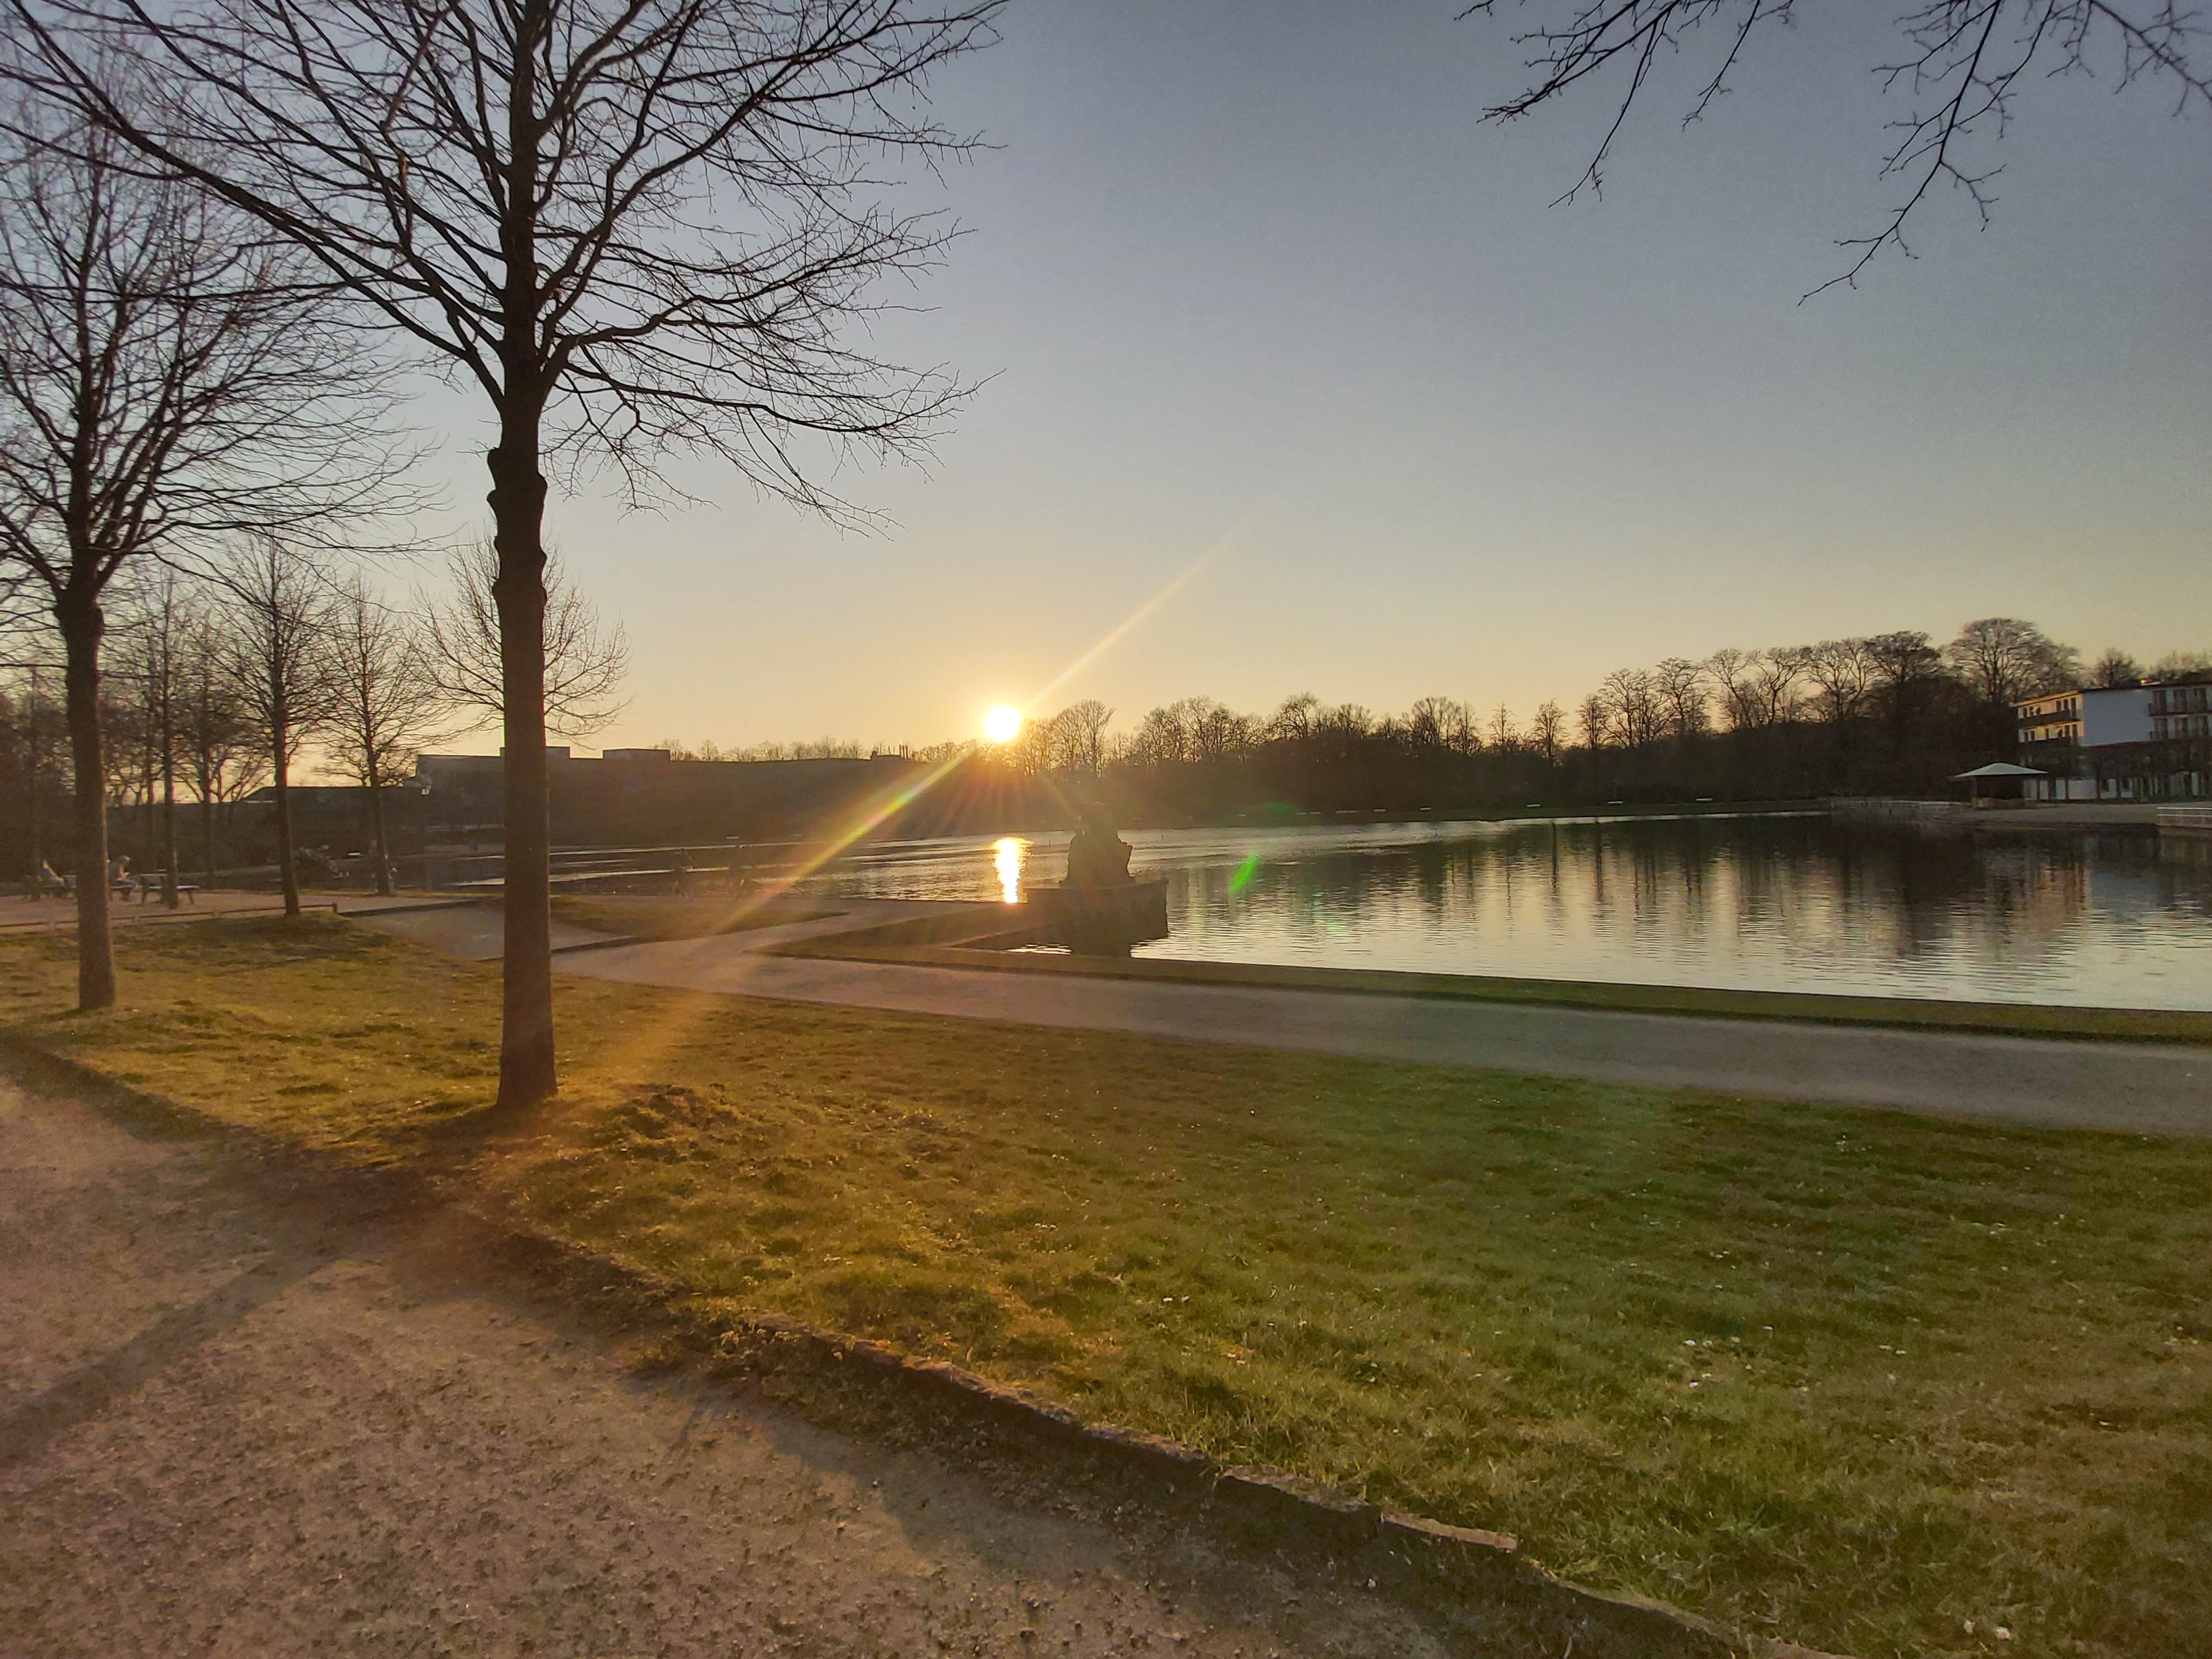
sunset, waterbody, lake, trees, beautiful, sky, water, nature, natural landscape, atmospheric phenomenon, morning, light, tree, river, waterway, sunlight, cloud, bank, landscape, evening, reflection, grass, winter, sunrise, night, plant, canal, meteorological phenomenon, mist